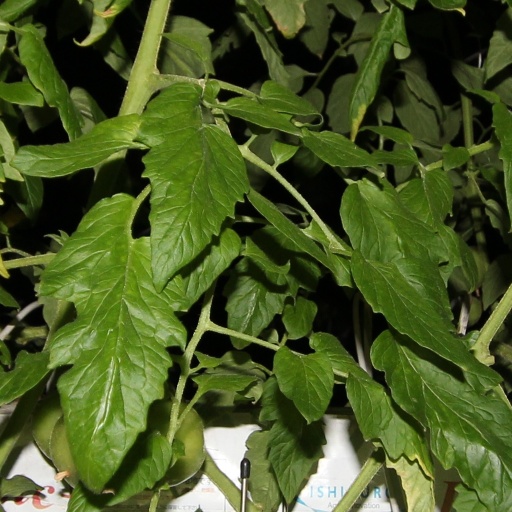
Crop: tomato